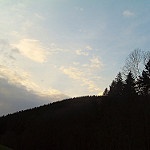
Label: mountain